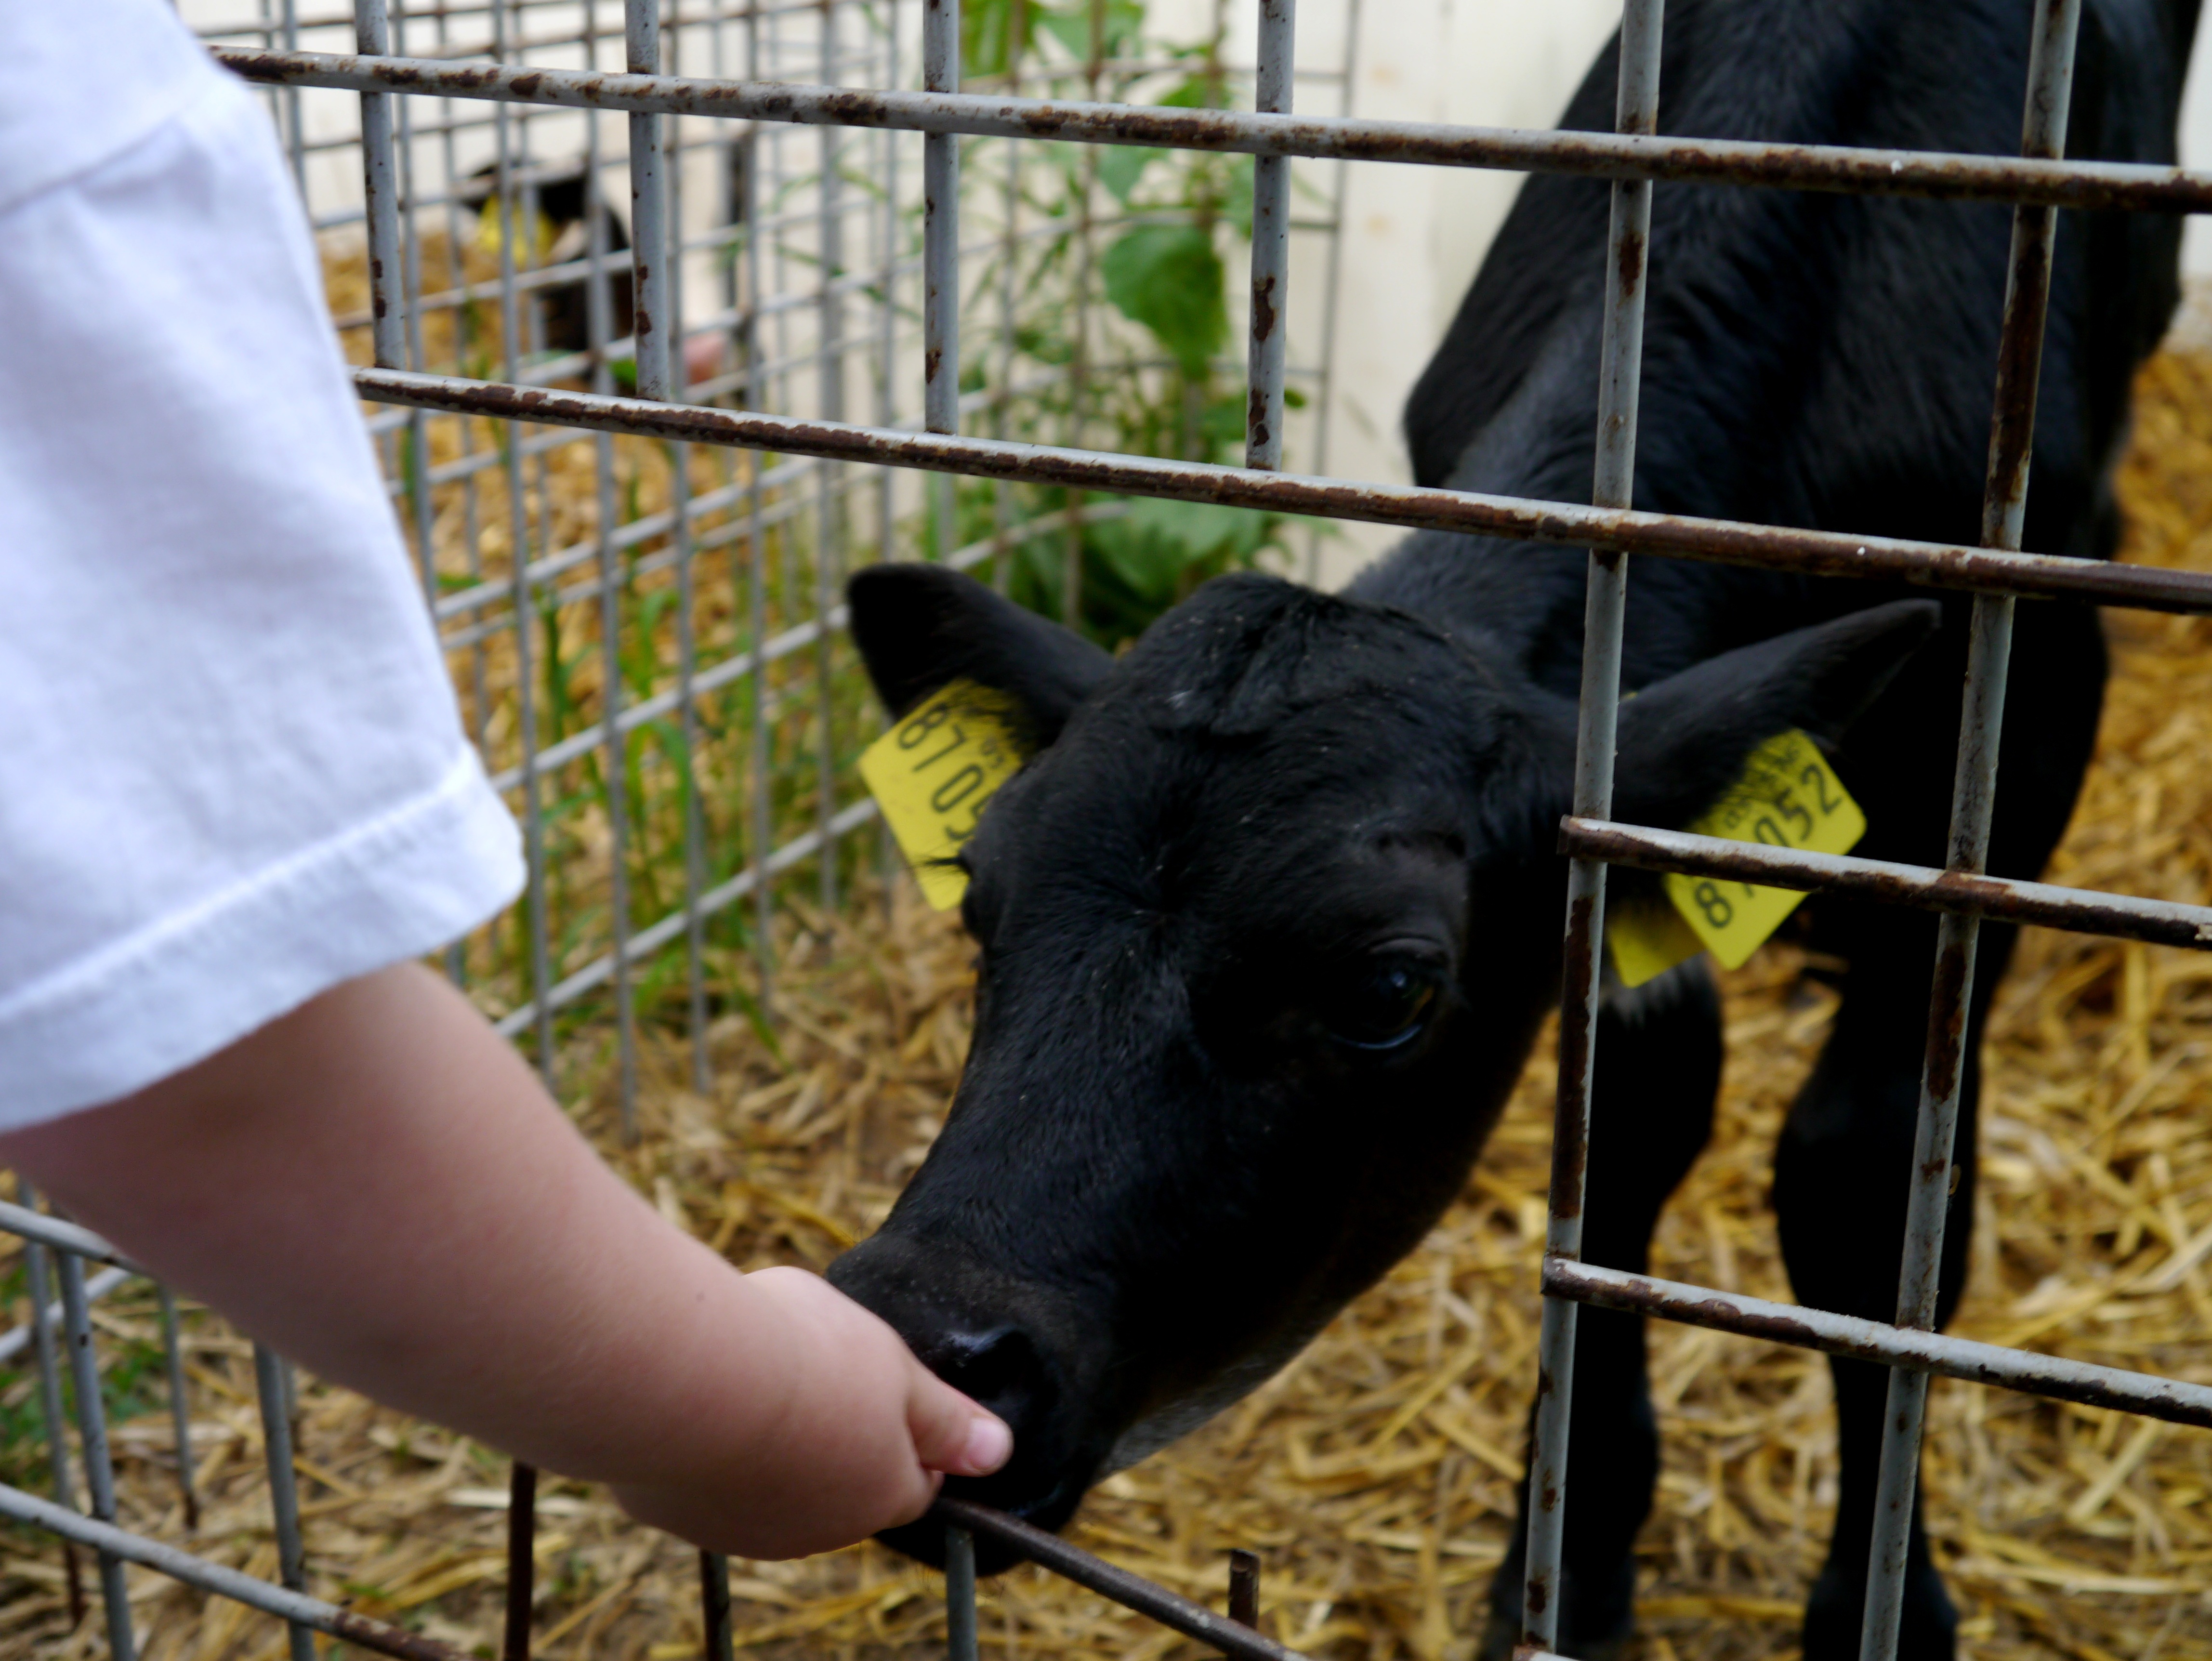
farm, feed, mammal, black, agriculture, calf, stall, straw, petting zoo, dairy cow, cattle like mammal